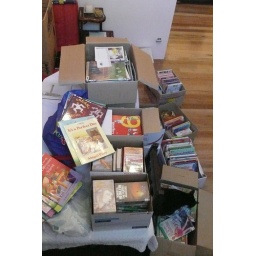
Ashley and his cat Shadow packing all the books donated to us for Nii Lamptey's school in Accra Ghana